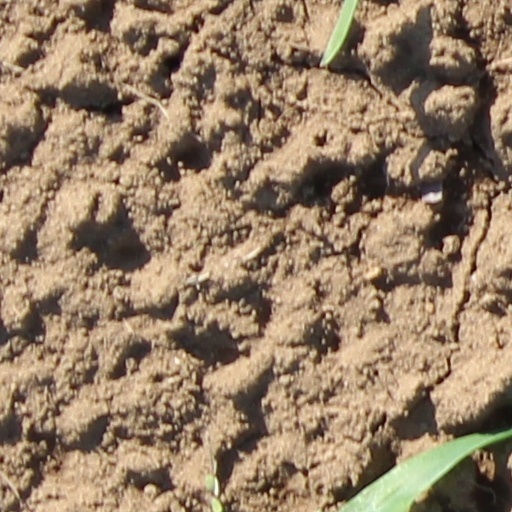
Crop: wheat